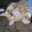
Label: cat